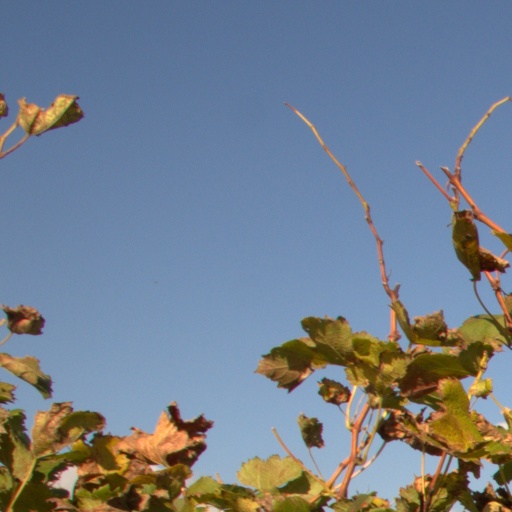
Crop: grape